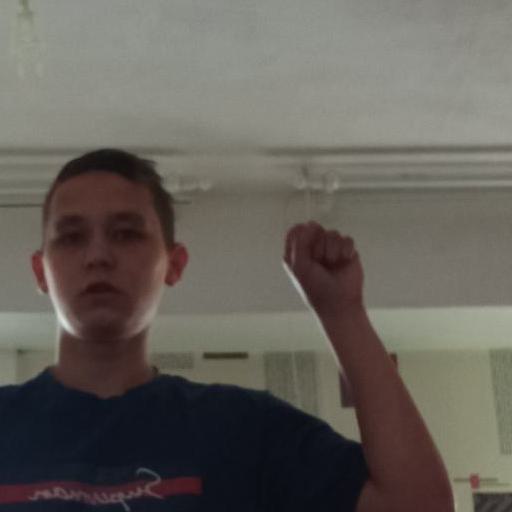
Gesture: fist